The Adventures of Superpup

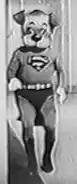
Superpup

The Adventures of Superpup is a 1958 unaired television pilot, intended to capitalize on the success of the "Adventures of Superman" series. "Superpup" featured the first television portrayal of the Superman characters as anthropomorphic animals.